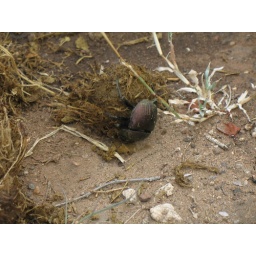
Dung beetle at work! This is where it's eggs are stored, in little balls of elephant poop.